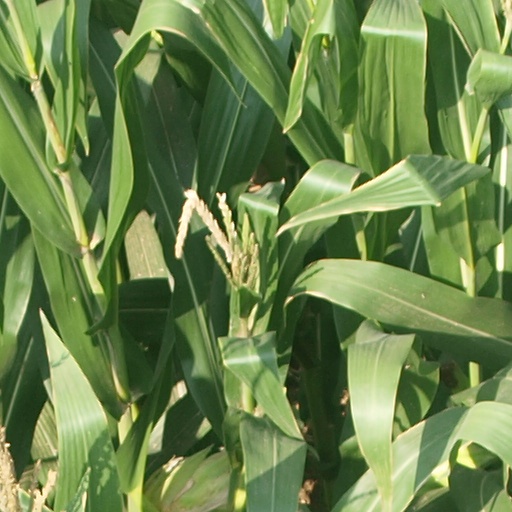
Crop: maize; corn